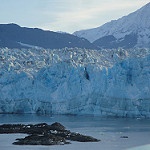
Scene: Outdoor